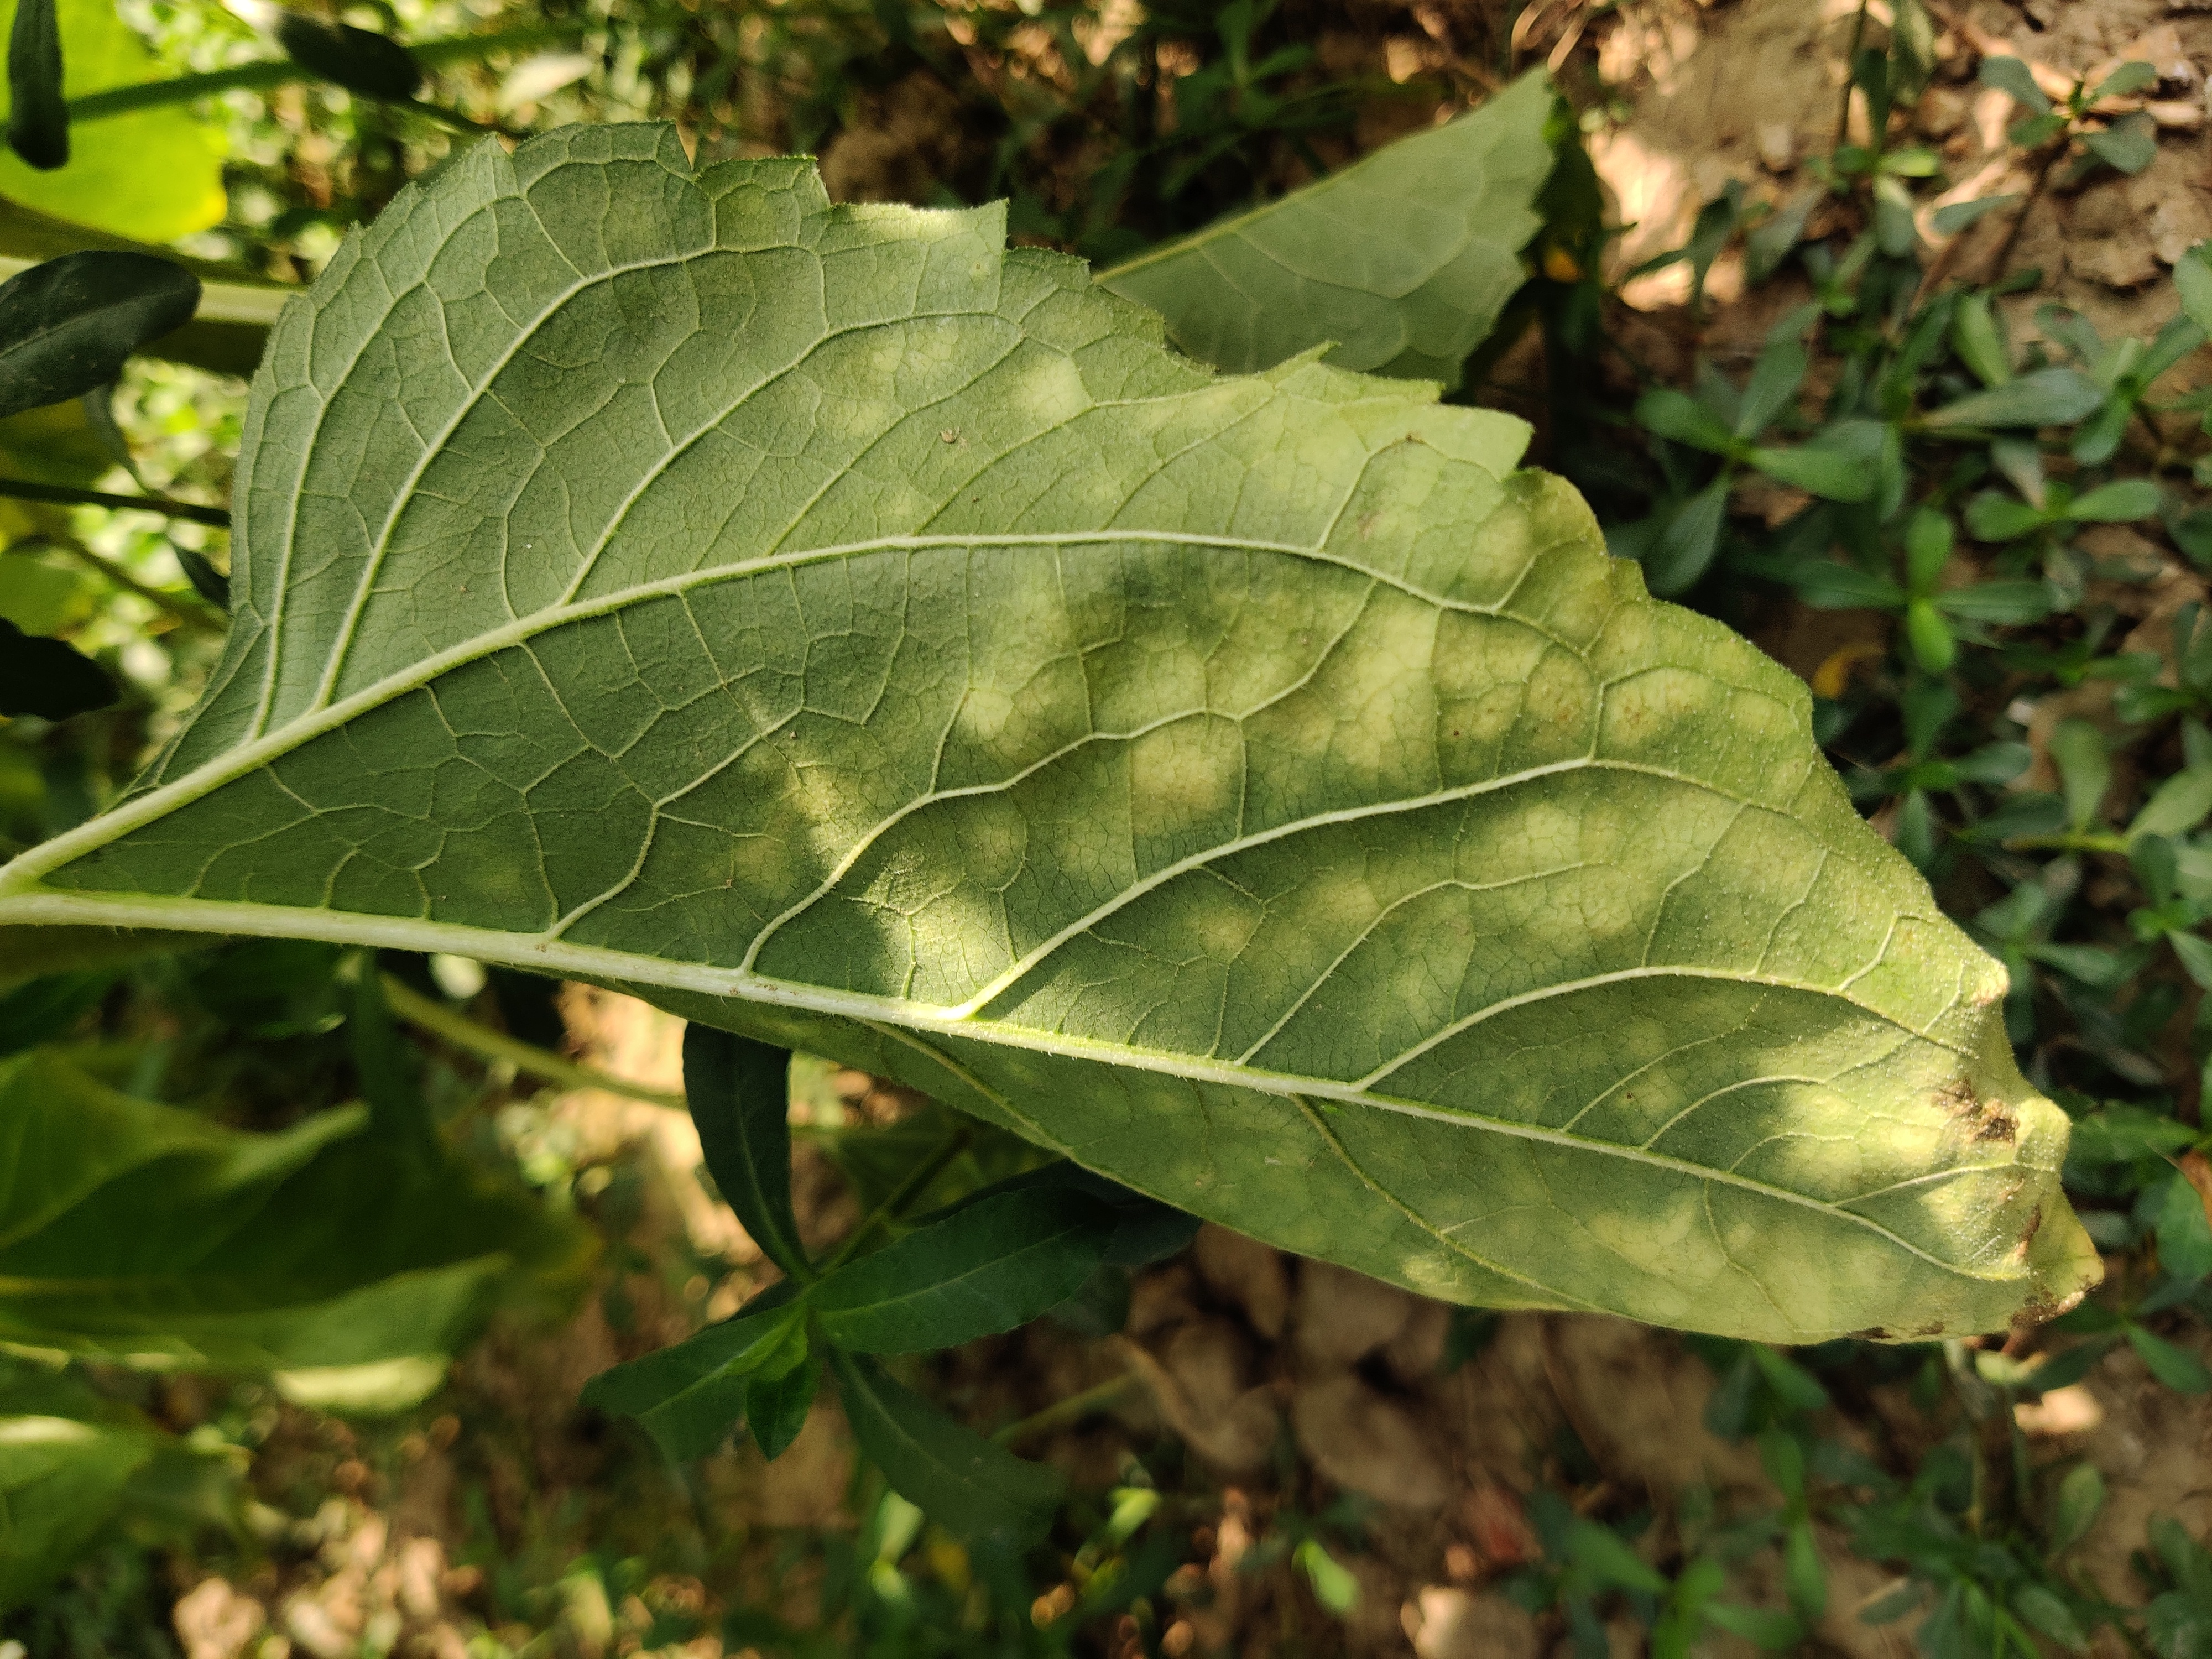
Label: Downy_mildew